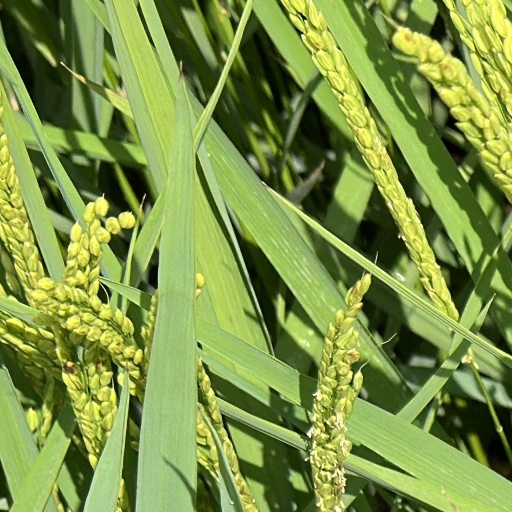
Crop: rice